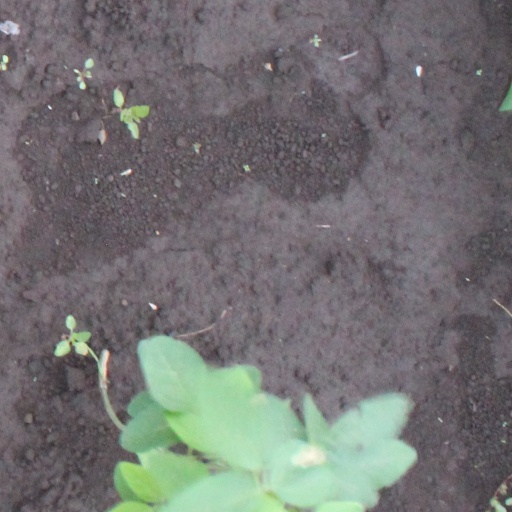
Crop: soybean